VASP

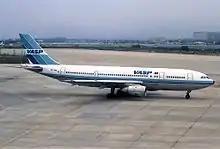
Side view of a white-and-blue plane on the tarmac

In January 2005, VASP had domestic service to Aracaju, Belém, Brasília, Curitiba, Fortaleza, Foz do Iguaçu, Maceió, Manaus, Natal, Recife, Rio de Janeiro–Galeão, Rio de Janeiro–Santos Dumont, Salvador, São Luís, São Paulo–Congonhas, São Paulo–Guarulhos, Teresina and Porto Alegre.